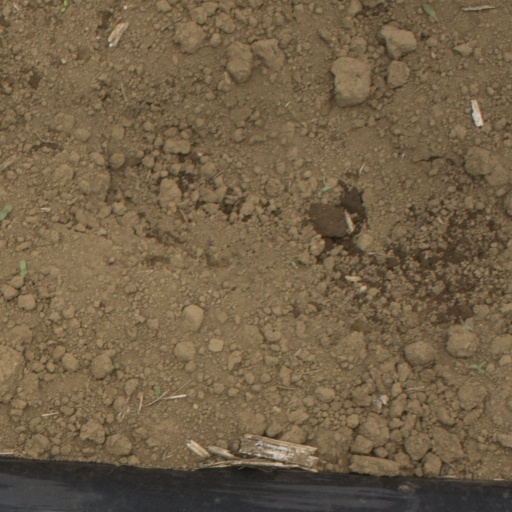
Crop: Jerusalem artichoke